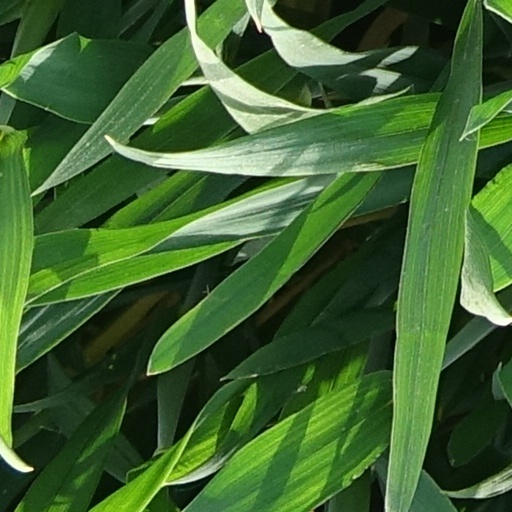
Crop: wheat